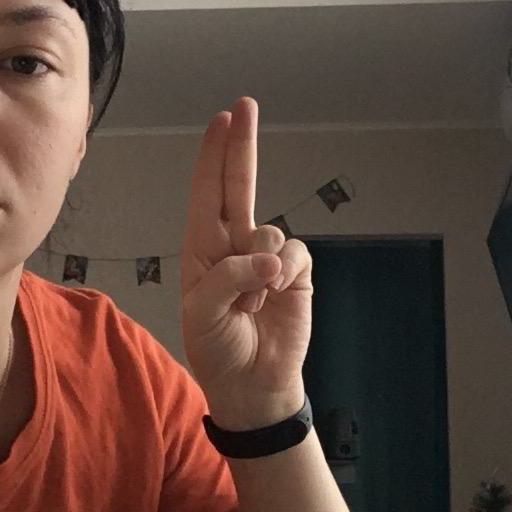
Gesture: two_up